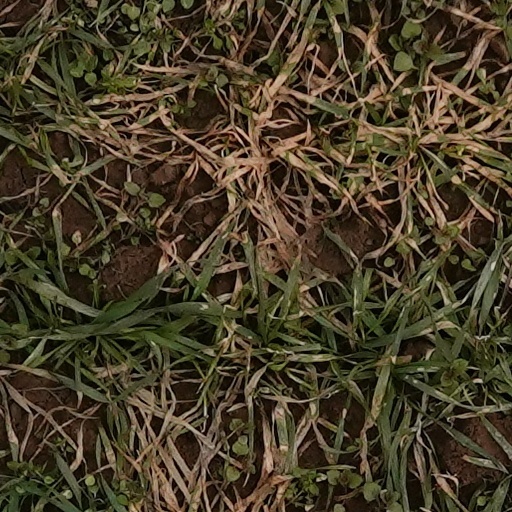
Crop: wheat